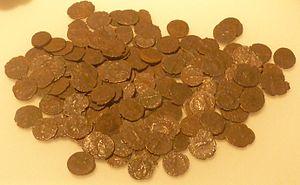
Le trésor de Pannecé II formé de monnaie romaine, des antoniniens de Tétricus Ier (271-274 après J.-C.). Le trésor de Pannecé II a été découvert en 2002 dans la commune de Pannecé (Loire-Atlantique). Il se trouve au Musée d'histoire et d'archéologie de Vannes
Pannecé est une commune de l'Ouest de la France, située dans le département de la Loire-Atlantique, en région Pays de la Loire. Elle fait partie du canton d'Ancenis. Pannecé se trouve également dans la Bretagne historique et le Pays nantais.
L'antoninien ou l'antoninianus est une pièce de monnaie romaine d'une valeur de deux deniers, au début du IIIᵉ siècle au moment de sa création. À l'origine en argent, l'antoninianus a progressivement été dévalué et est devenu une monnaie de billon. On la reconnaît à ses particularités signalant une valeur double : sur les antoniniens, l'empereur est coiffé d'une couronne radiée. L'impératrice y est pour sa part représentée le buste posé sur un croissant.